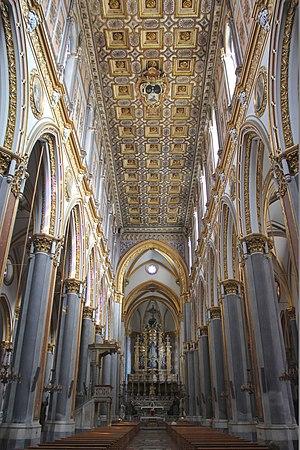
Cette liste des églises de Naples énumère essentiellement les structures d'intérêt historique et artistique construites dans la ville depuis la période paléochrétienne jusqu'au XIXᵉ siècle.
L'église San Domenico Maggiore est une église de Naples, parmi les plus importantes du point de vue de l'histoire, de l'art et de la culture de la cité parthénopéenne. Construite sous le règne de Charles II d'Anjou, d'abord dans le style gothique, entre 1283 et 1324, elle est devenue le siège de l'ordre des dominicains dans le royaume de Naples, et l'église la plus prisée de la noblesse napolitaine d'origine aragonaise.